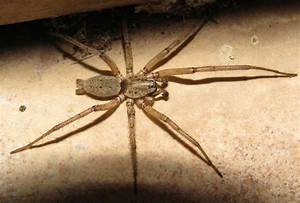
Label: ragno